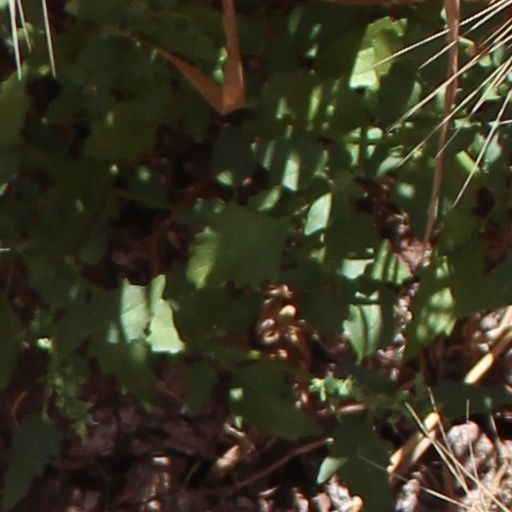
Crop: wheat